Springfield race riot of 1908

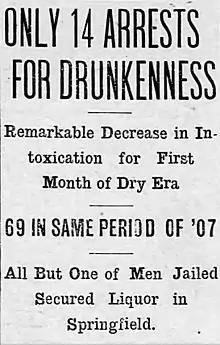
"Decatur Herald". 8 Jun 1908.

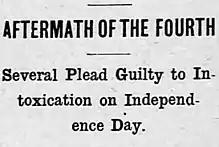
"Decatur Herald". 6 Jul 1908.

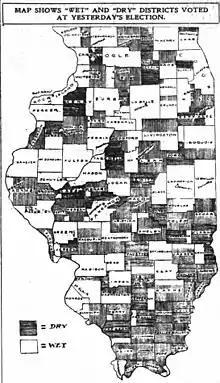
Wet-Dry Map. 8 Apr 1908

Much of Springfield's atmosphere, at the time, was a result of its relationship with prohibition.